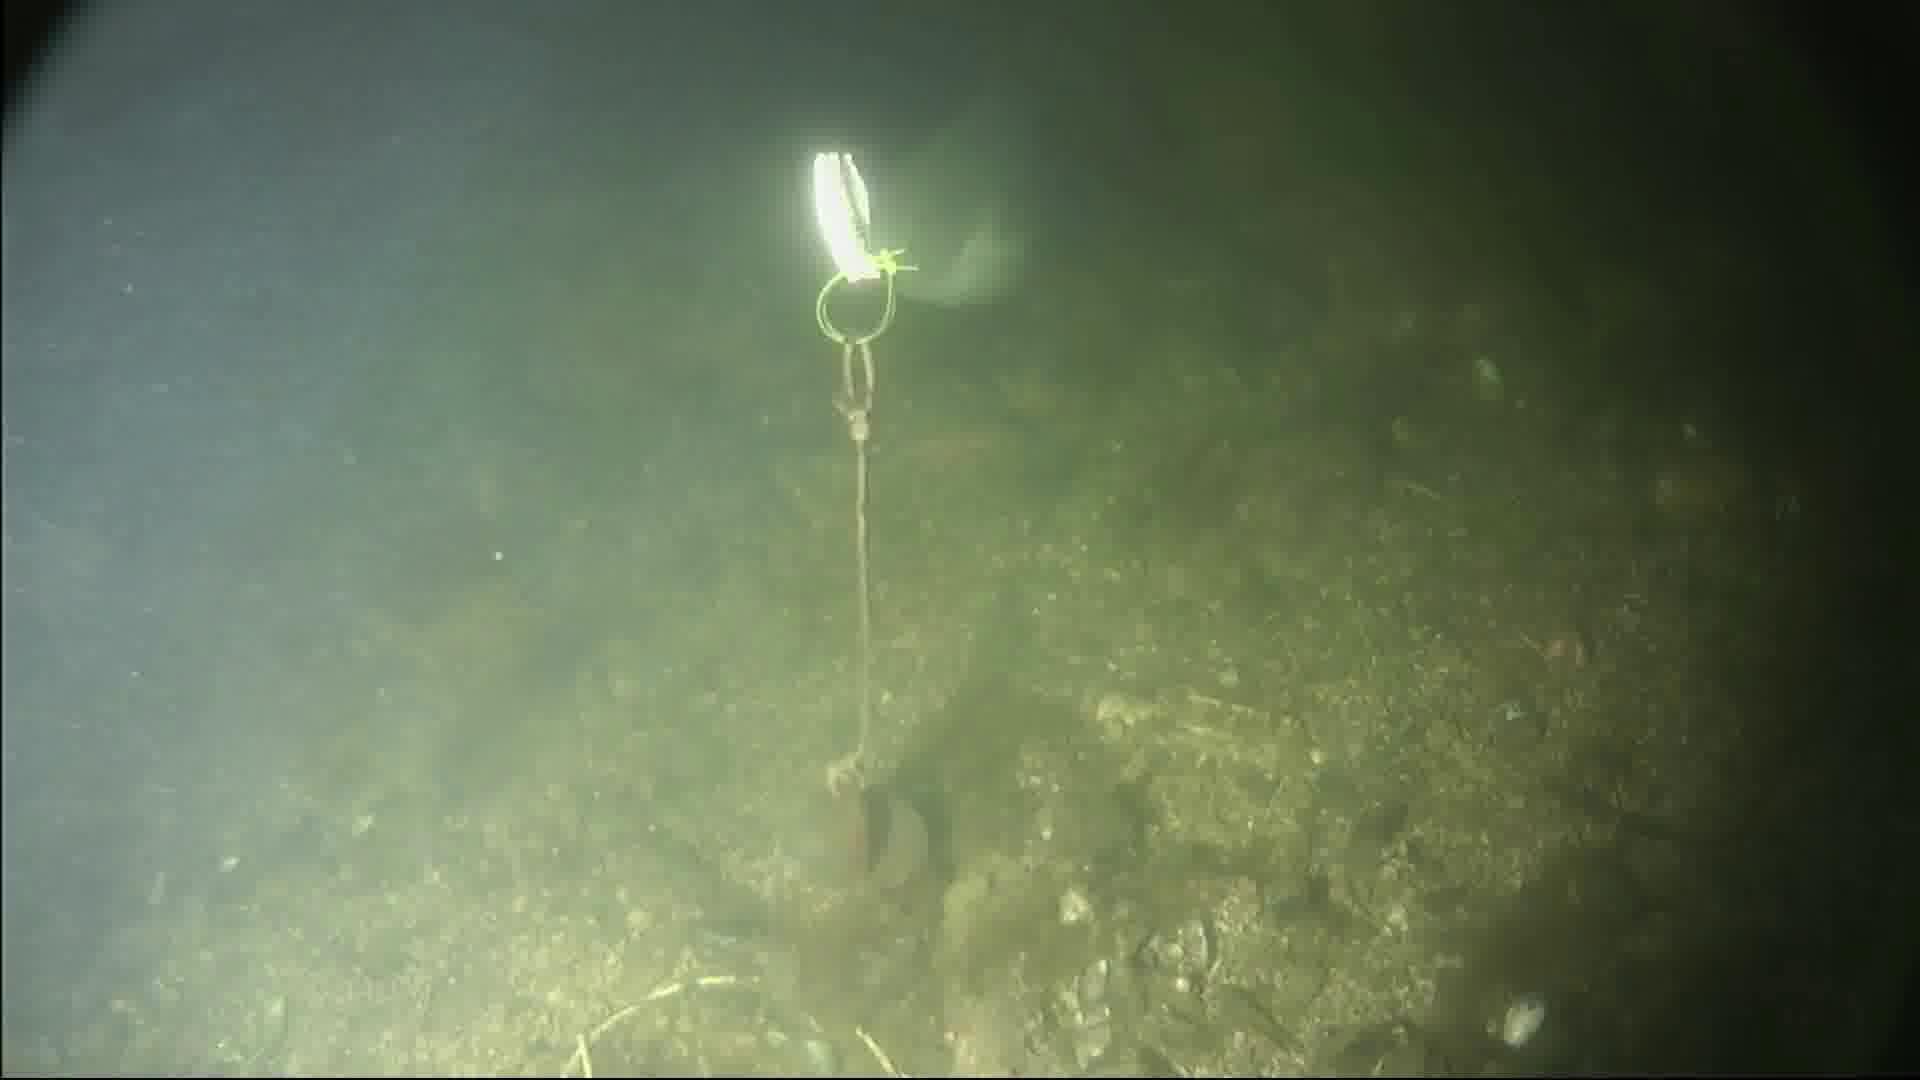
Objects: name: fish